1916 Gulf Coast hurricane

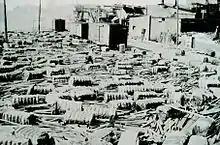
Cotton bales strewn across Southern Railway tracks in Mobile, Alabama

As the storm passed west of Cuba, its effects extended as far east as Havana, where winds reached . Across the Florida Straits, Key West, Florida, recorded winds.